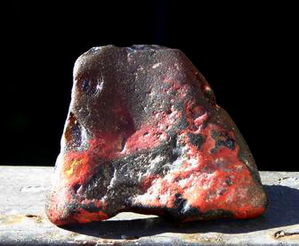
L’histoire du verre remonte à la Préhistoire : en 100 000 av. J.-C., l'obsidienne, un verre volcanique naturel, est déjà taillée par l'homme pour former des pointes de flèches ; les tectites, billes de verre formées par des impacts avec des météorites, servent également de bijoux ; enfin, les fulgurites, petits tubes issus de la fusion du sable atteint par un éclair, sont connus.